Oil campaign of World War II

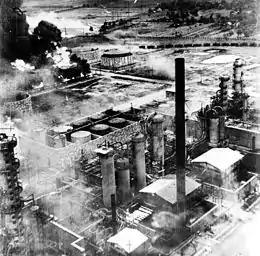
Columbia Aquila refinery at Ploiești in Romania burning after the raid of B-24 Liberator bombers in Operation Tidal Wave

In March 1944 the "Plan for Completion of Combined Bomber Offensive" was put forward which found favour with the British Ministry of Economic Warfare. The plan proposed attacking "fourteen synthetic plants [of Brabag ] and thirteen refineries" of Nazi Germany. The plan estimated Axis oil production could be reduced by 50% by bombing—33% below the amount Nazi Germany needed—but also included 4 additional priorities: first oil, then fighter and ball bearing production, rubber production, and bomber output. The damage caused by the 12 and 28 May trial bombings of oil targets, as well as the confirmation of the oil facilities' importance and vulnerability from Ultra intercepts and other intelligence reports, would result in the oil targets becoming the highest priority on 3 September 1944.